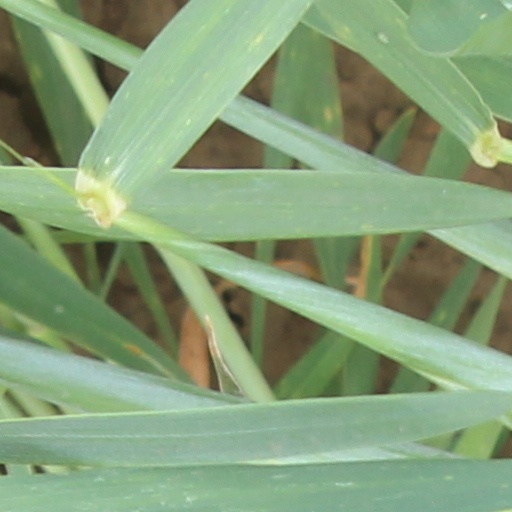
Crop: wheat